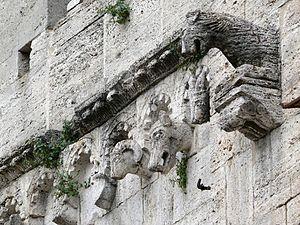
La cathédrale Saint-Michel est la cathédrale de Bevagna, ville italienne située en Ombrie.